Doom (1993 video game)

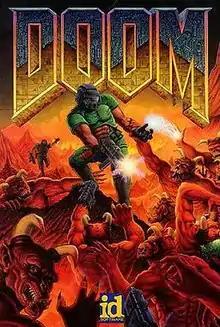
Cover art by Don Ivan Punchatz featuring the Doomguy

Doom is a 1993 first-person shooter game developed and published by id Software for MS-DOS. It is the first installment in the "Doom" franchise. The player assumes the role of a space marine, later unofficially referred to as Doomguy, fighting through hordes of undead humans and invading demons. The game begins on the moons of Mars and finishes in hell, with the player traversing each level to find its exit or defeat its final boss. It is an early example of 3D graphics in video games, and has enemies and objects as 2D images, a technique sometimes referred to as 2.5D graphics.